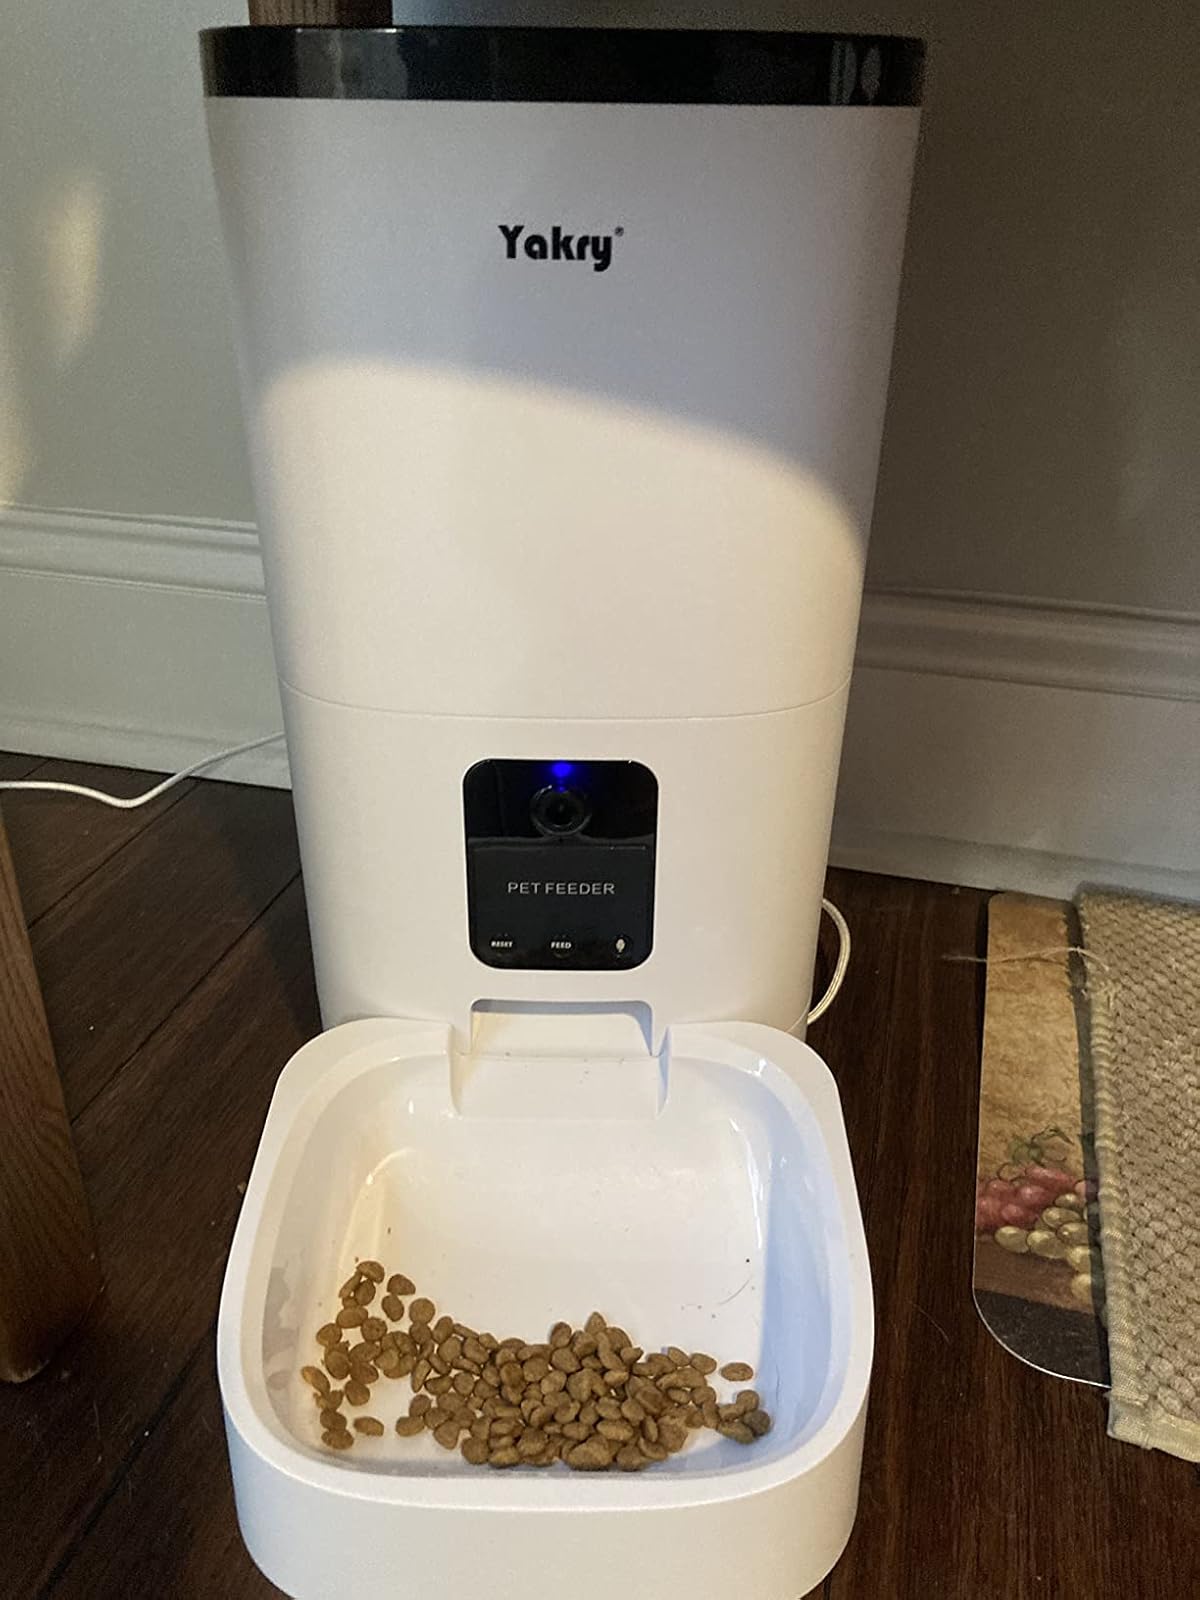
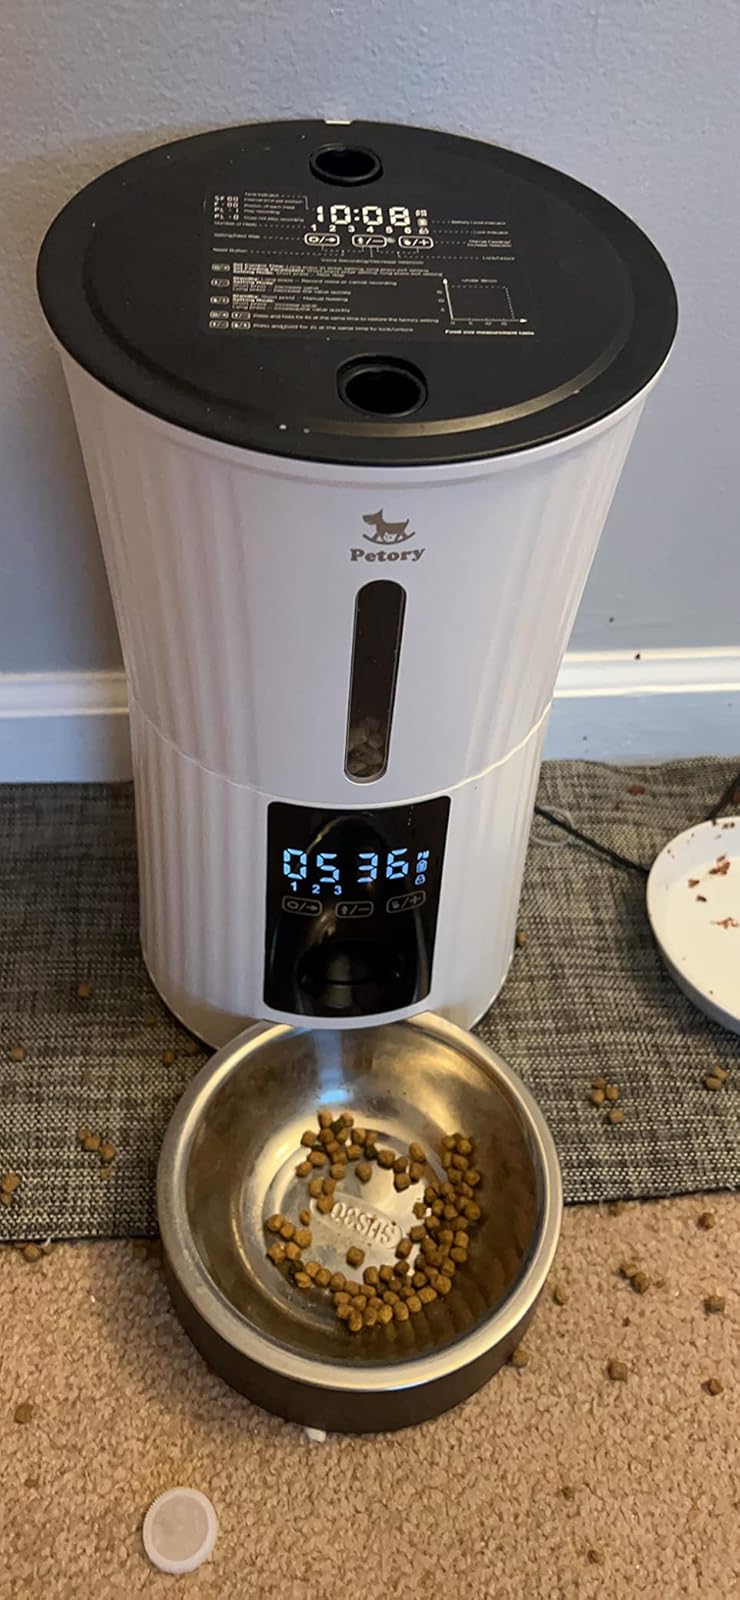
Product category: items_feeder
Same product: no